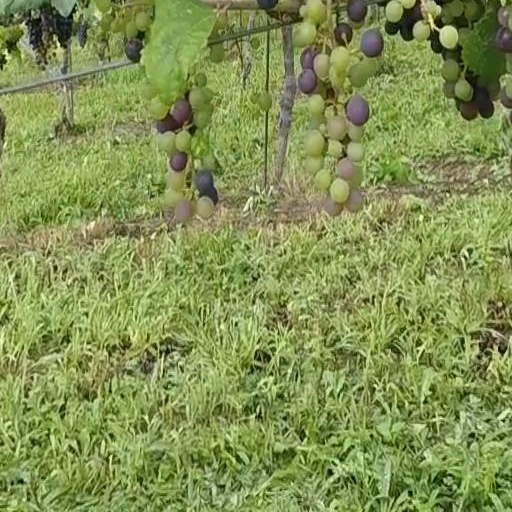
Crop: grape